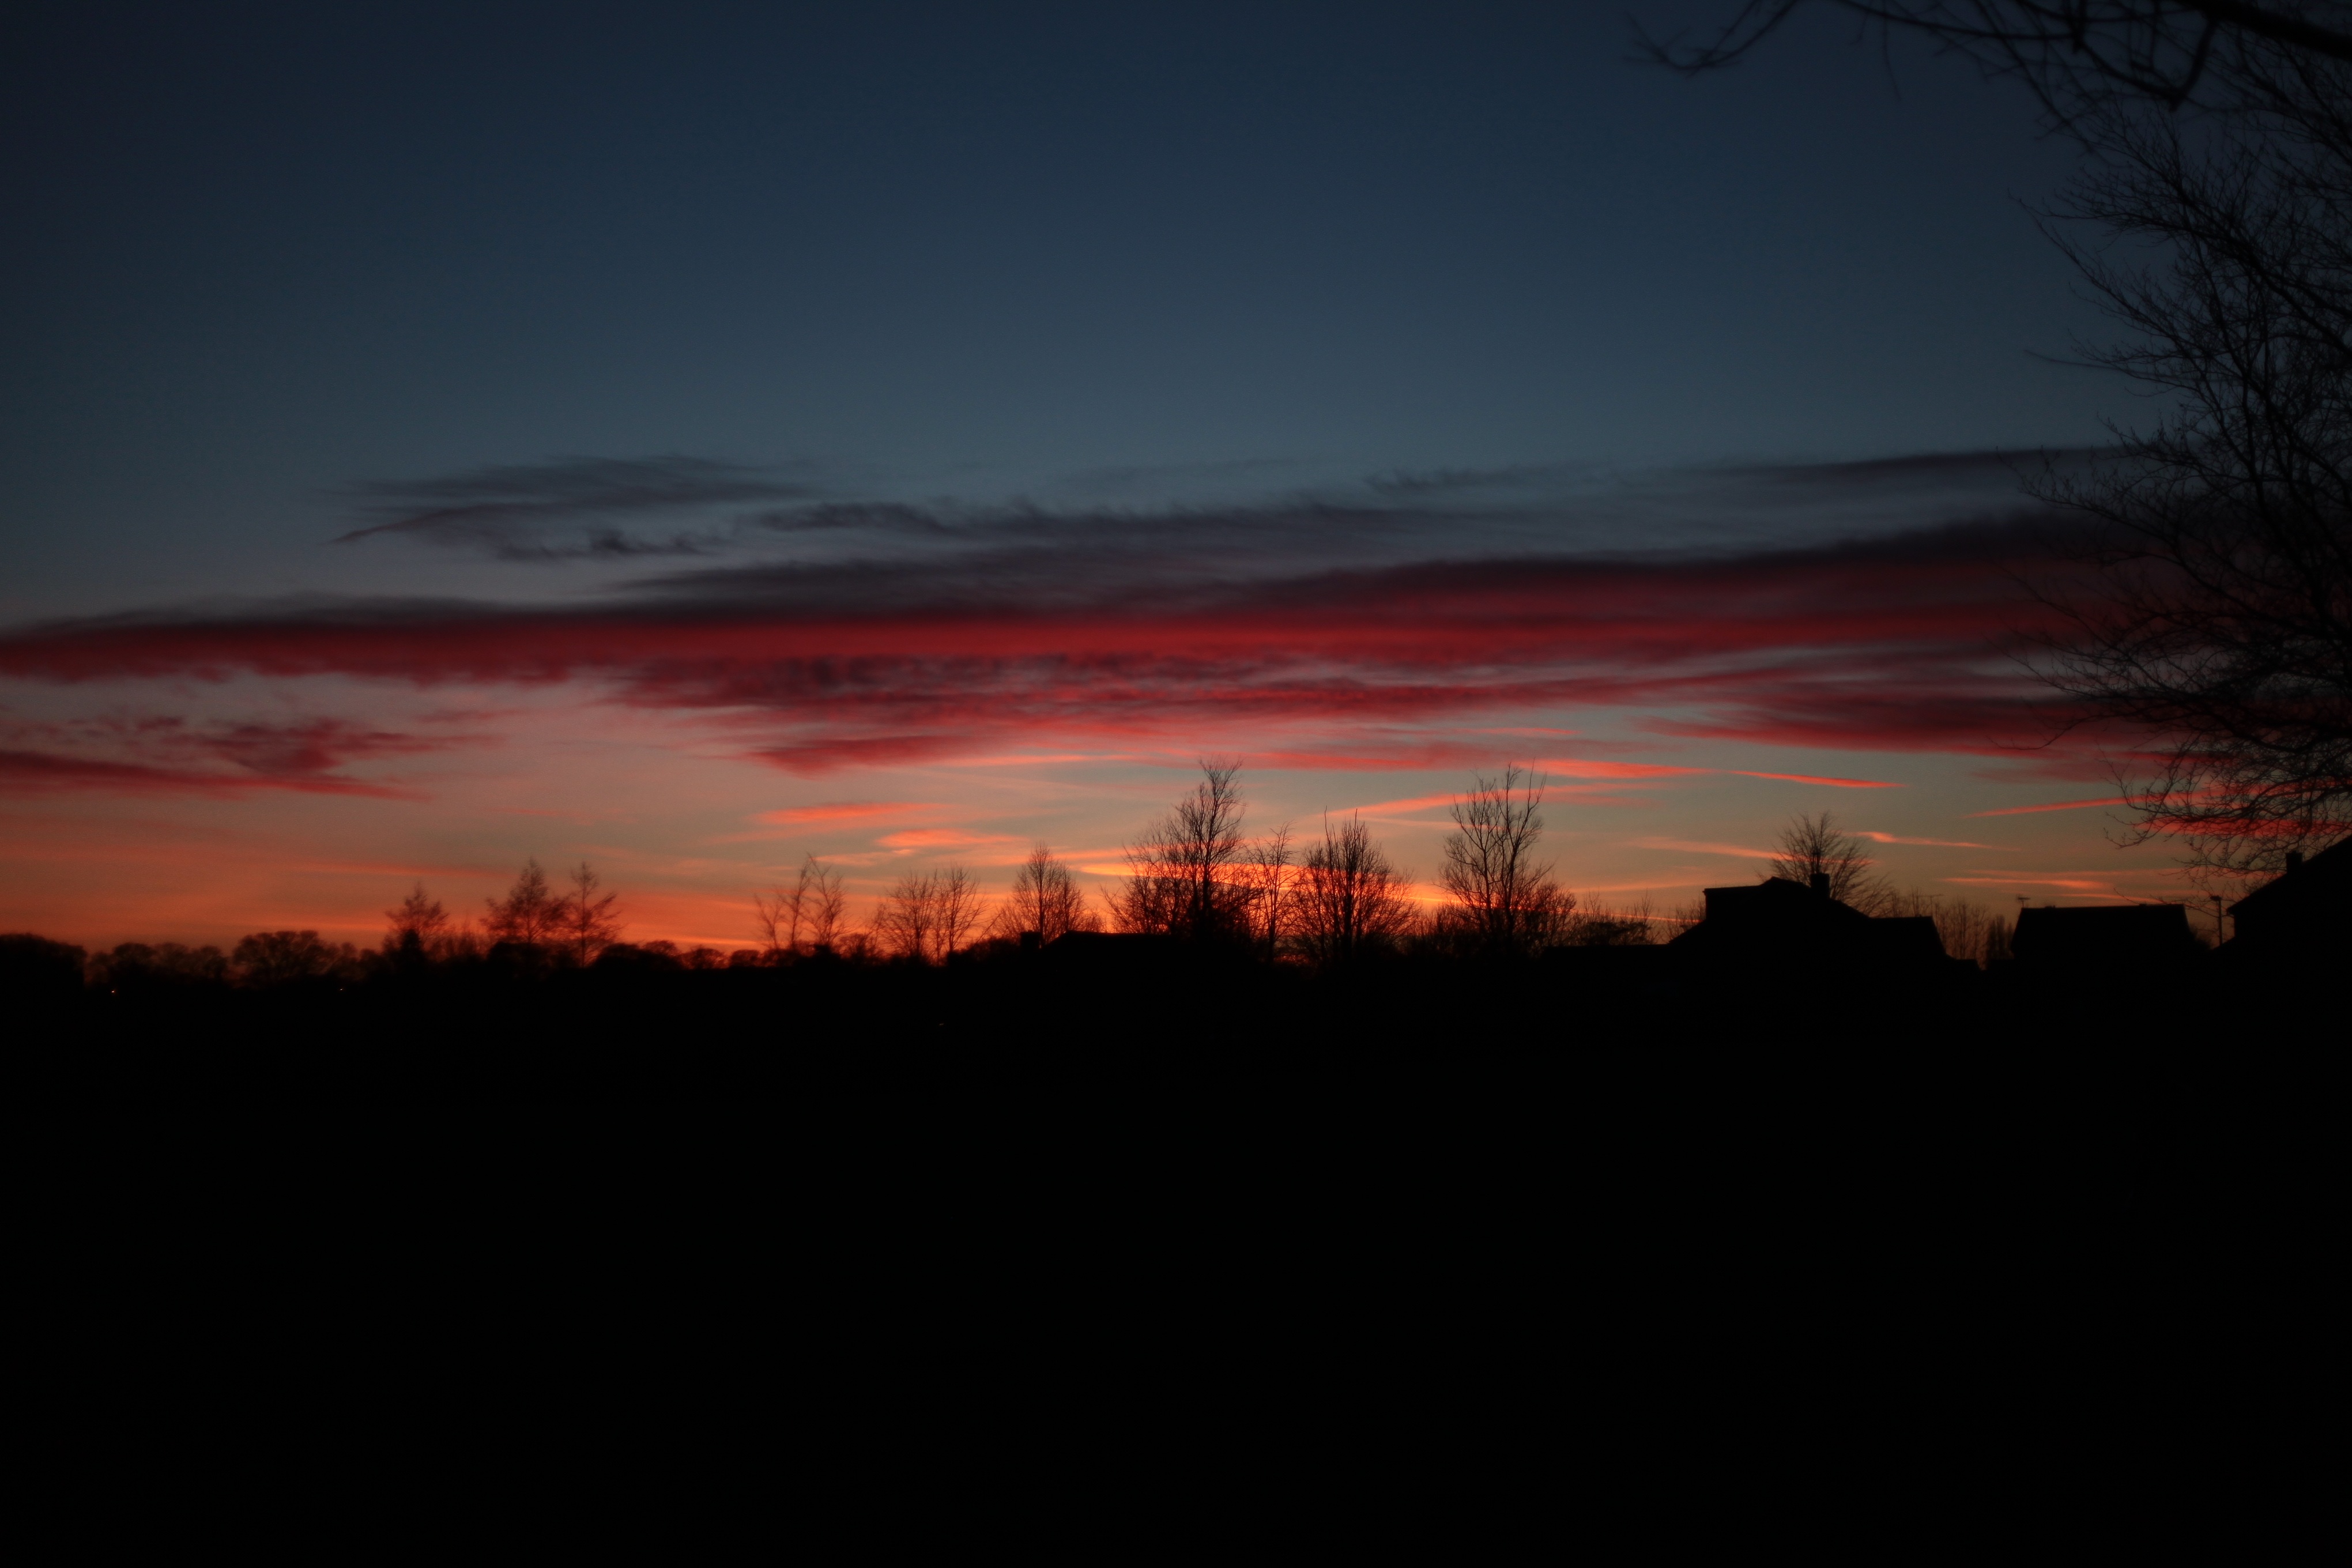
landscape, tree, nature, horizon, cloud, sky, sunrise, sunset, morning, view, dawn, atmosphere, dusk, evening, twilight, darkness, clouds, background, the sun, afterglow, the background, atmospheric phenomenon, red sky at morning